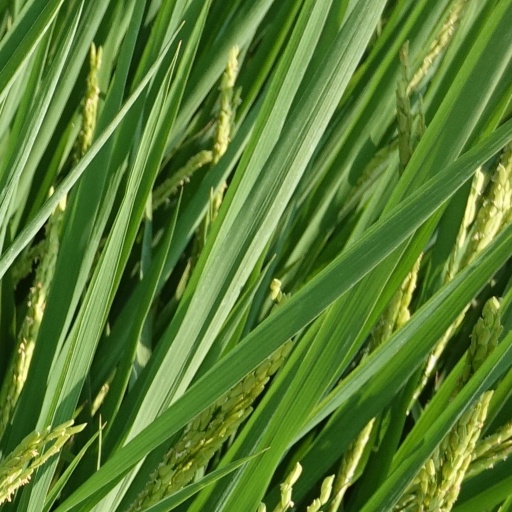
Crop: rice